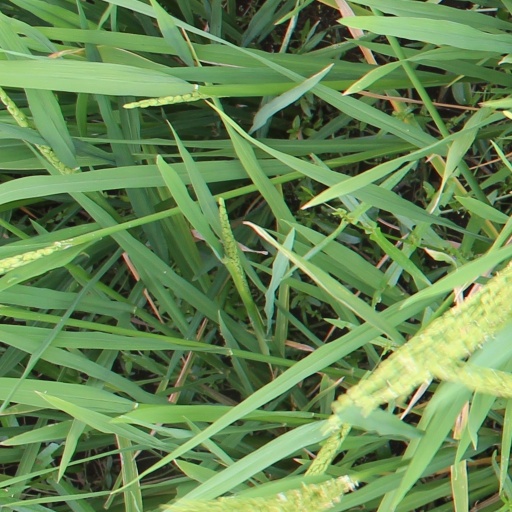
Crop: rice